Elena Poniatowska

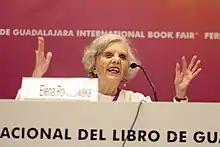
Elena Poniatowska in the Guadalajara International Book Fair in 2017.

Poniatowska's works have been translated into English, Polish, French, Danish, and German, starting in the 1990s. She translated Sandra Cisneros's "The House on Mango Street" into Spanish. She wrote a play, "Meles y Teleo: apuntes para una comedia", a year after the birth of son Emmanuel. In 1997 her novella "De noche vienes" ("You Come by Night") was made into a feature film directed by Arturo Ripstein and starring María Rojo and . She has also published biographies of the Nobel laureate Octavio Paz and artist Juan Soriano.